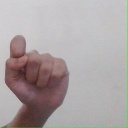
अक्षर: घ